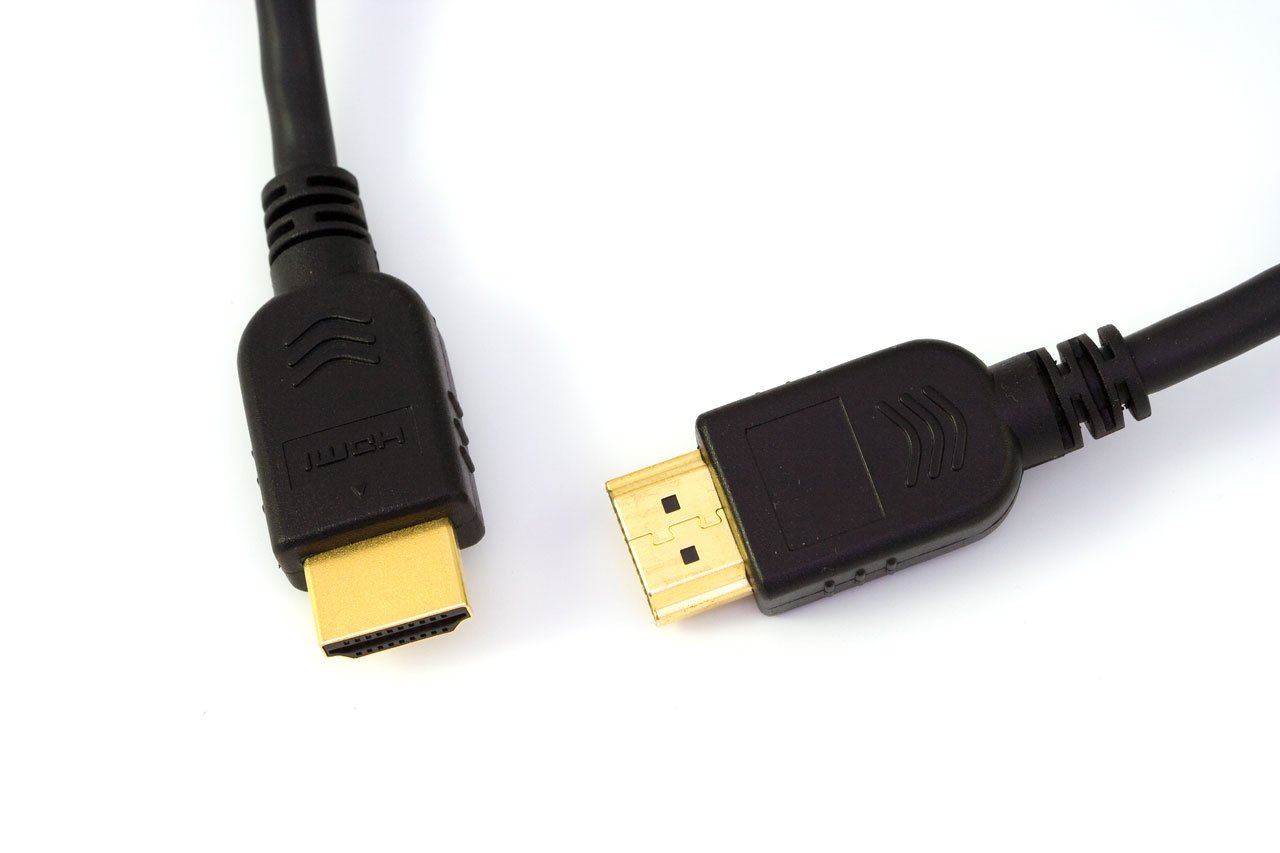
technology, cable, high, video, audio, digital, lead, interface, multimedia, transmission, definition, usb cable, hdmi, electronic device, electronics accessory